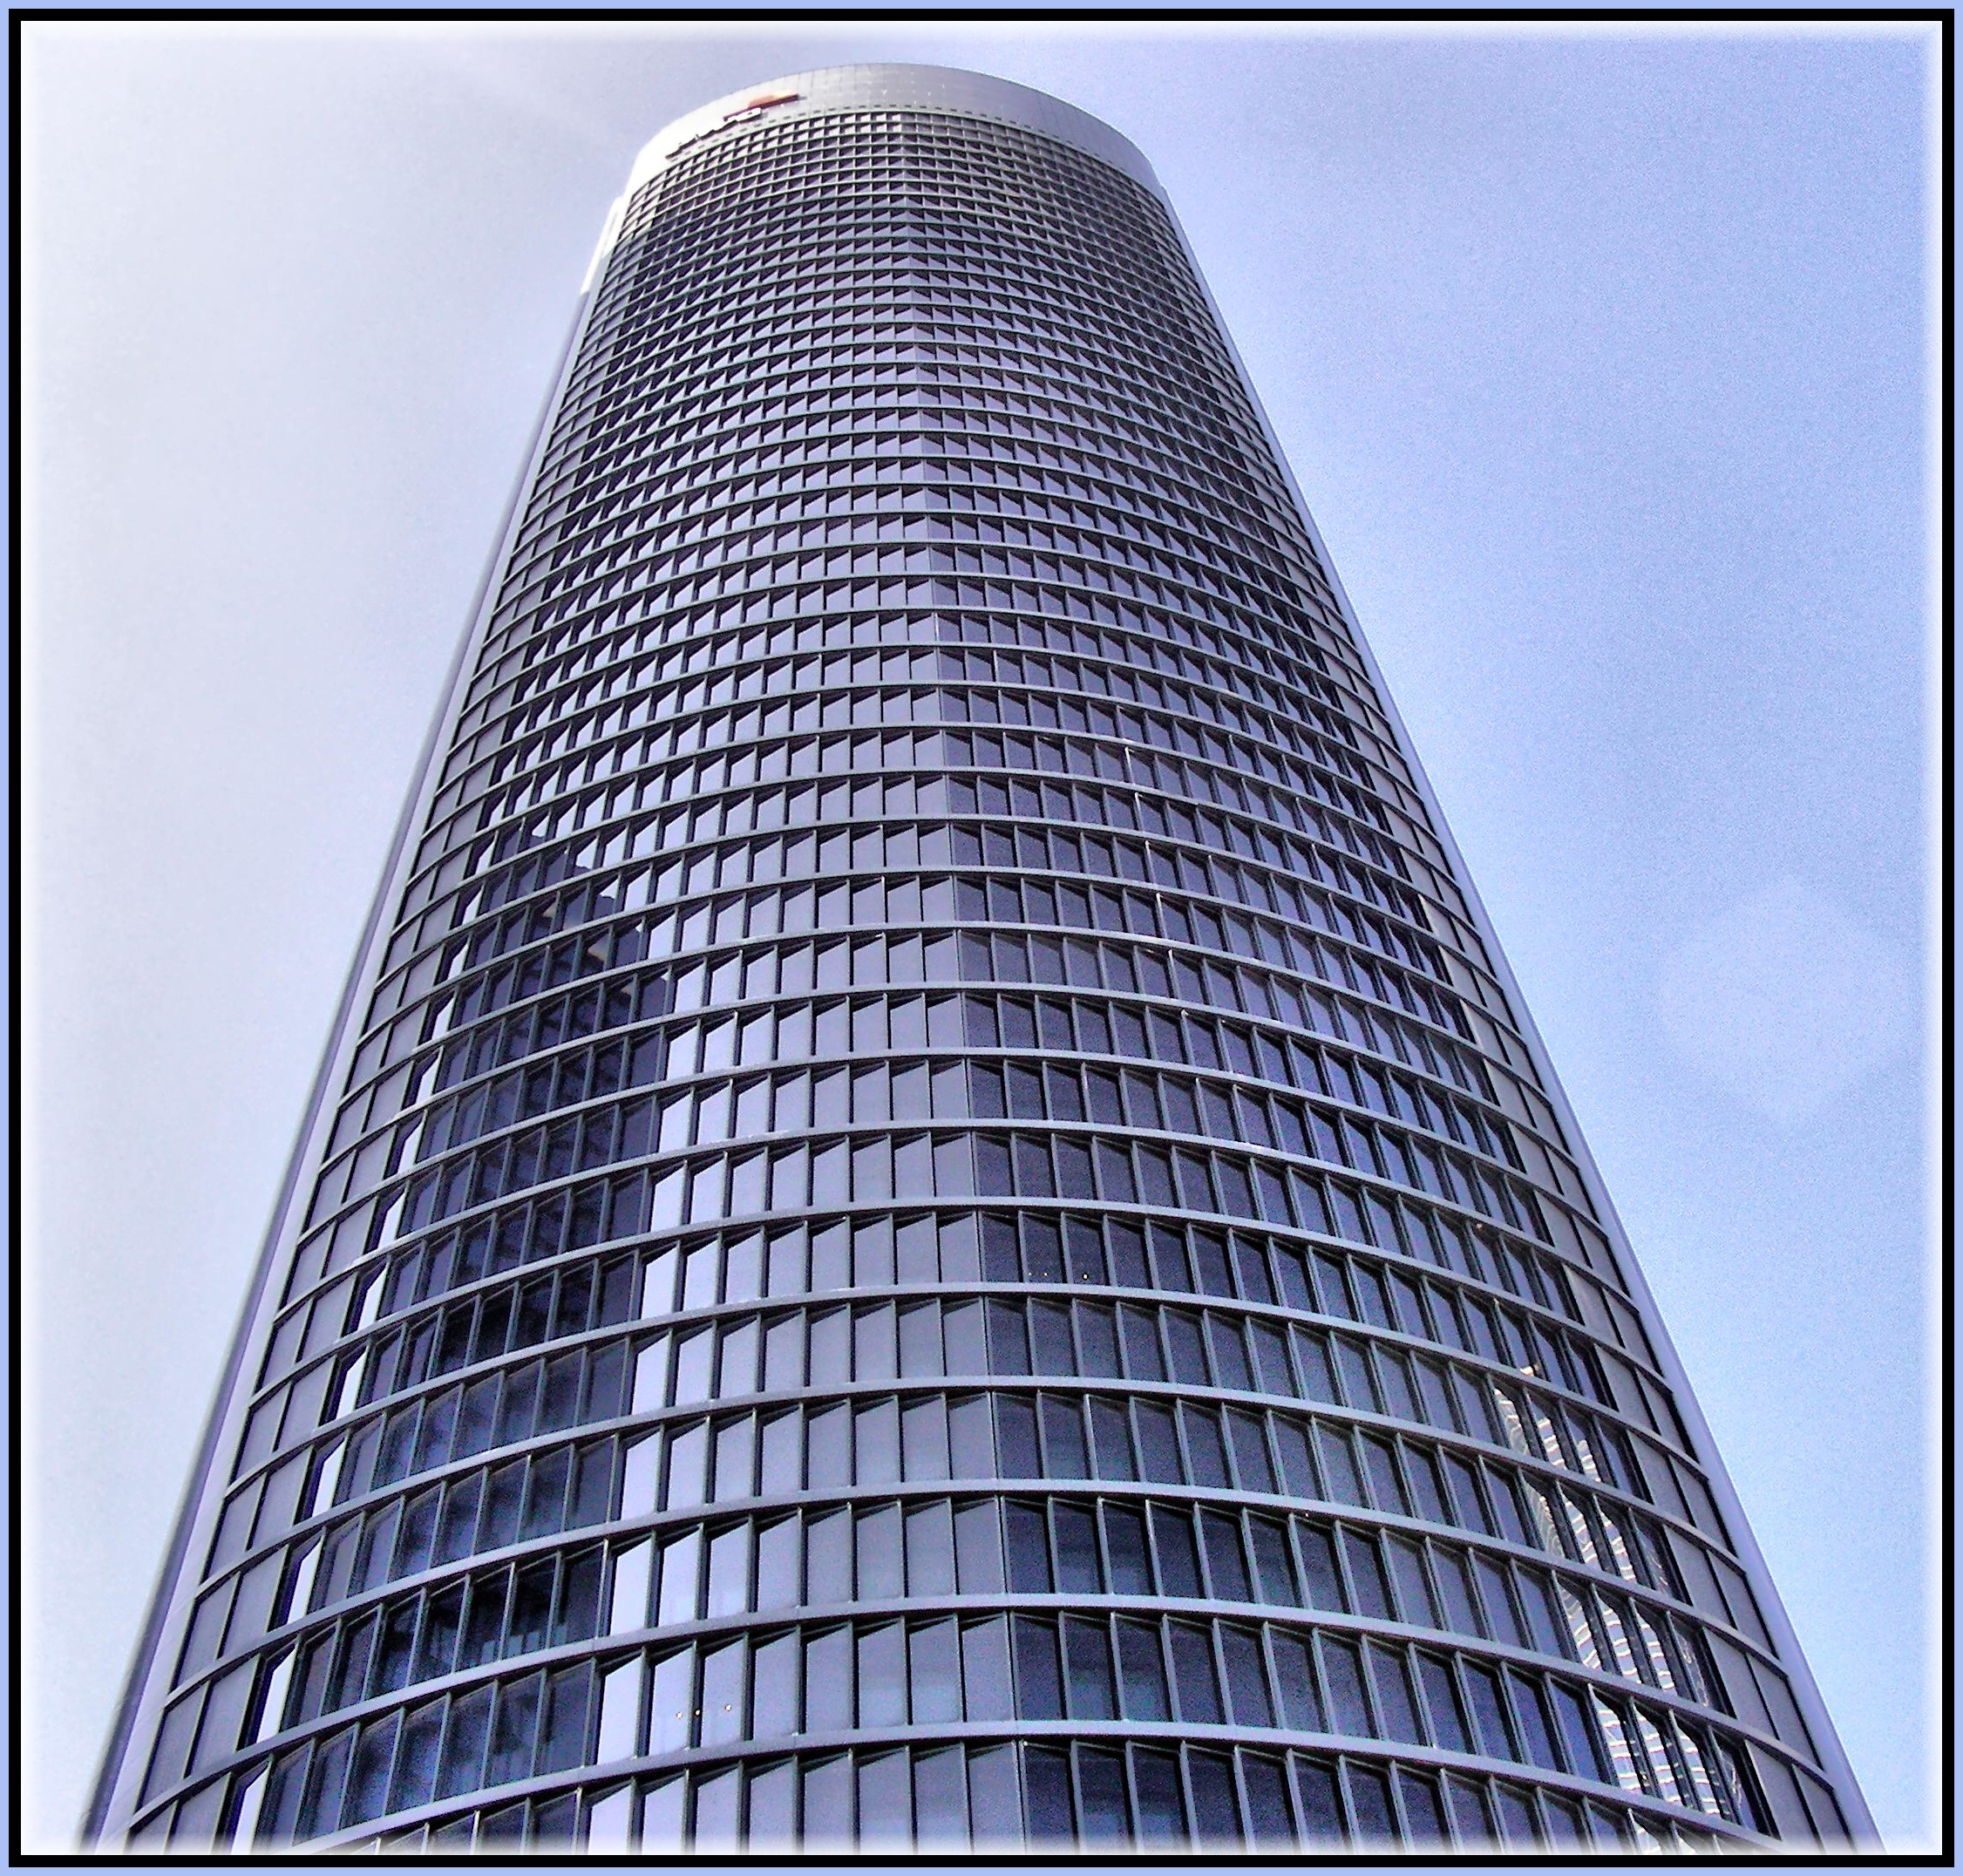
architecture, building, city, skyscraper, urban, europe, line, tower, landmark, facade, tower block, spain, espagne, madrid, symmetry, arquitectura, europa, ciudad, edificios, shape, headquarters, cidade, espana, condominium, cristal, arquitecture, urbe, comunidadmadrid, torres, rascacielos, lacastellana, cuatrotorres, concellomadrid, brutalist architecture